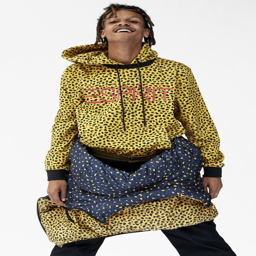
this collection of apparel , outerwear and accessories is the third season between ceremony 's collaboration .